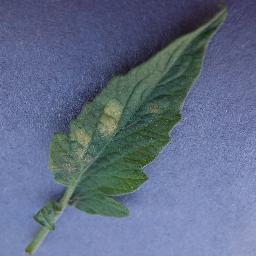
Label: Tomato___Leaf_Mold